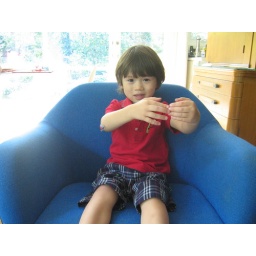
Wilman in a blue chair